Sri Venkateswara Temple of North Carolina

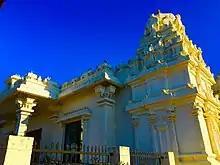
Detail of Sri Venkateswara Temple of North Carolina

By 2007, the plans and design for the Sri Venkateswara Temple were finalized. The construction of the temple began in 2007. Fourteen artisans were brought in from India to hand carve the temple's decorative Hindu idols out of cement. Engineer Nand Gopal Sachdeva was the main builder; he worked free of charge and billed other expenses at cost. Without his generosity, the temple would have cost $6 million, but ended up only costing $3.5 million. The construction of the temple was completed in May 2009. In October 2022, the entrance tower or Rajagopuram was inaugurated by North Carolina Governor Roy Cooper. It was built by artisans from India and is tall, and is the tallest one in North America. The tower is also called the Tower of Unity and Prosperity.